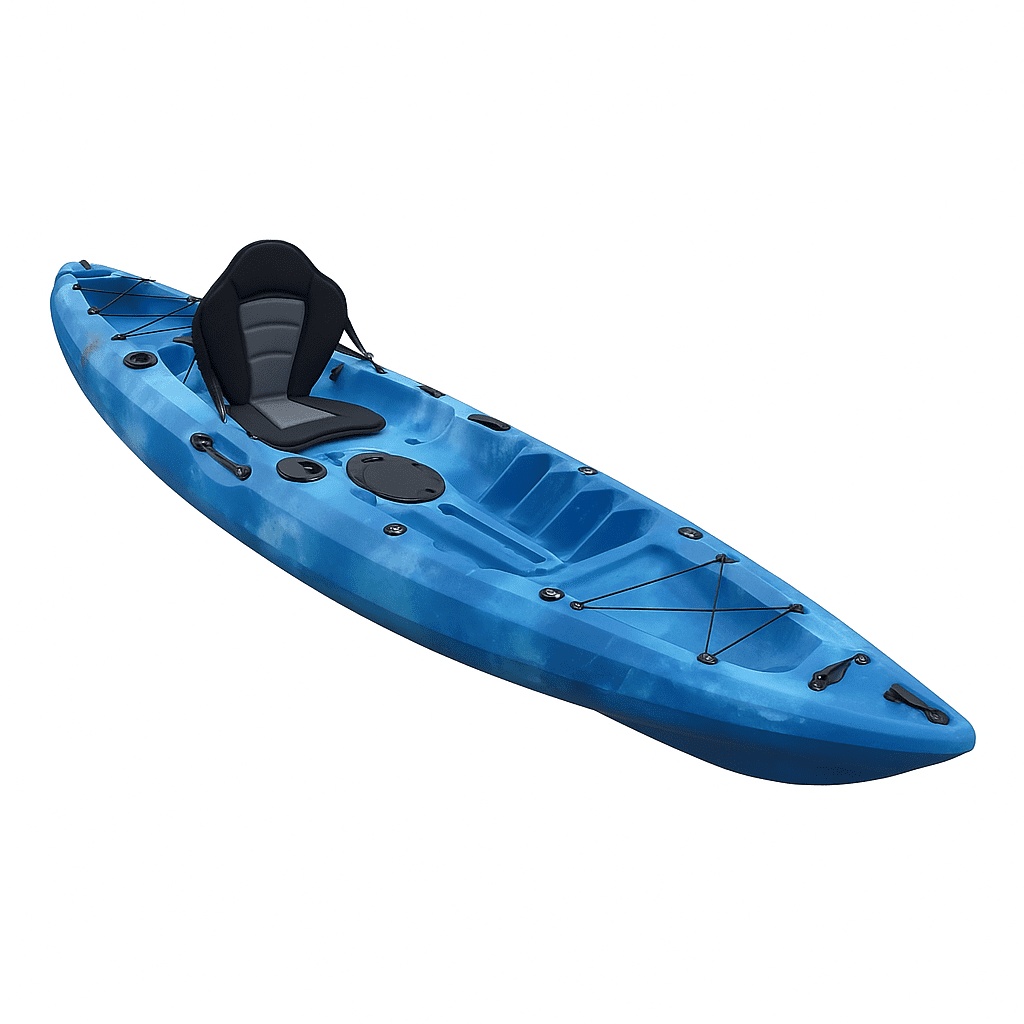
Bluestream Voyager 110 Kayak 11 ft Sit-On-Top Fishing
Bluestream Voyager 110 Kayak strong> is a versatile 11 ft sit-on-top recreational and fishing kayak strong designed for touring, long-distance paddling, and weekend adventures. Built with a HydroGlide hull, this kayak tracks smoothly through the water, providing efficient speed and stability for both beginners and experienced paddlers. Its wide cockpit and extra legroom make it comfortable for all-day use, while UV-protected single-layer polyethylene construction ensures durability season after season. With thoughtful design and practical outfitting, the Bluestream Voyager 110 Kayak strong> is perfect for lakes, rivers, and calm coastal waters. Storage options, comfort features, and accessory mounts give you everything you need for adventure. Specifications Length:(11 ft) Width: 76 cm Height: 38 cm Material: UV-protected single-layer polyethylene Weight Capacity: 140 kg (308 lbs. Seat: Low-profile EVA padded back support Key Features HydroGlide hull for efficient speed and tracking Rear dry storage hatch and front rear bungees Built-in flush mount points for accessories Ergonomic padded seat for long-distance comfort Reinforced hull with UV protection. The Bluestream Voyager 110 Kayak blends performance, style, and durability making it an ideal choice for anglers and recreational paddlers alike.
Brand: Backcountry Sportsman
Category: Sporting Goods > Outdoor Recreation > Boating & Water Sports > Boating & Rafting > Kayaks > Sit-On-Top Kayaks